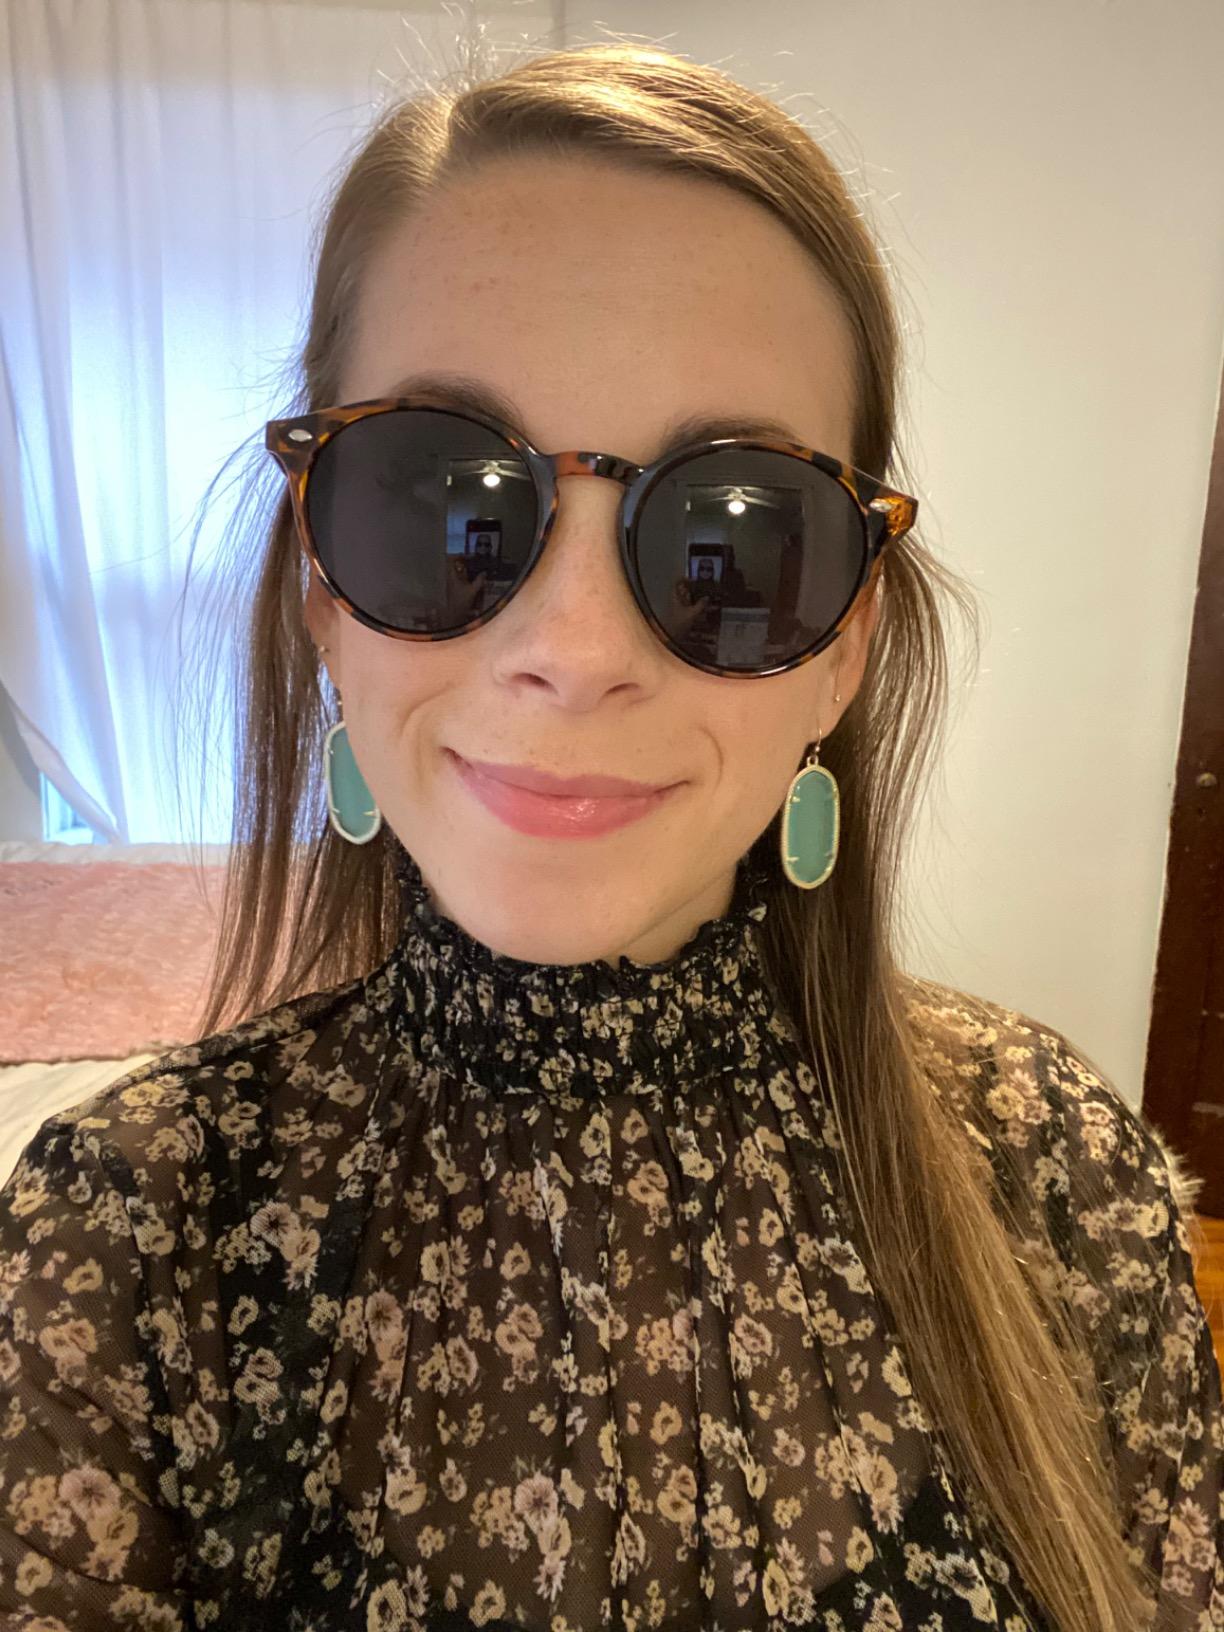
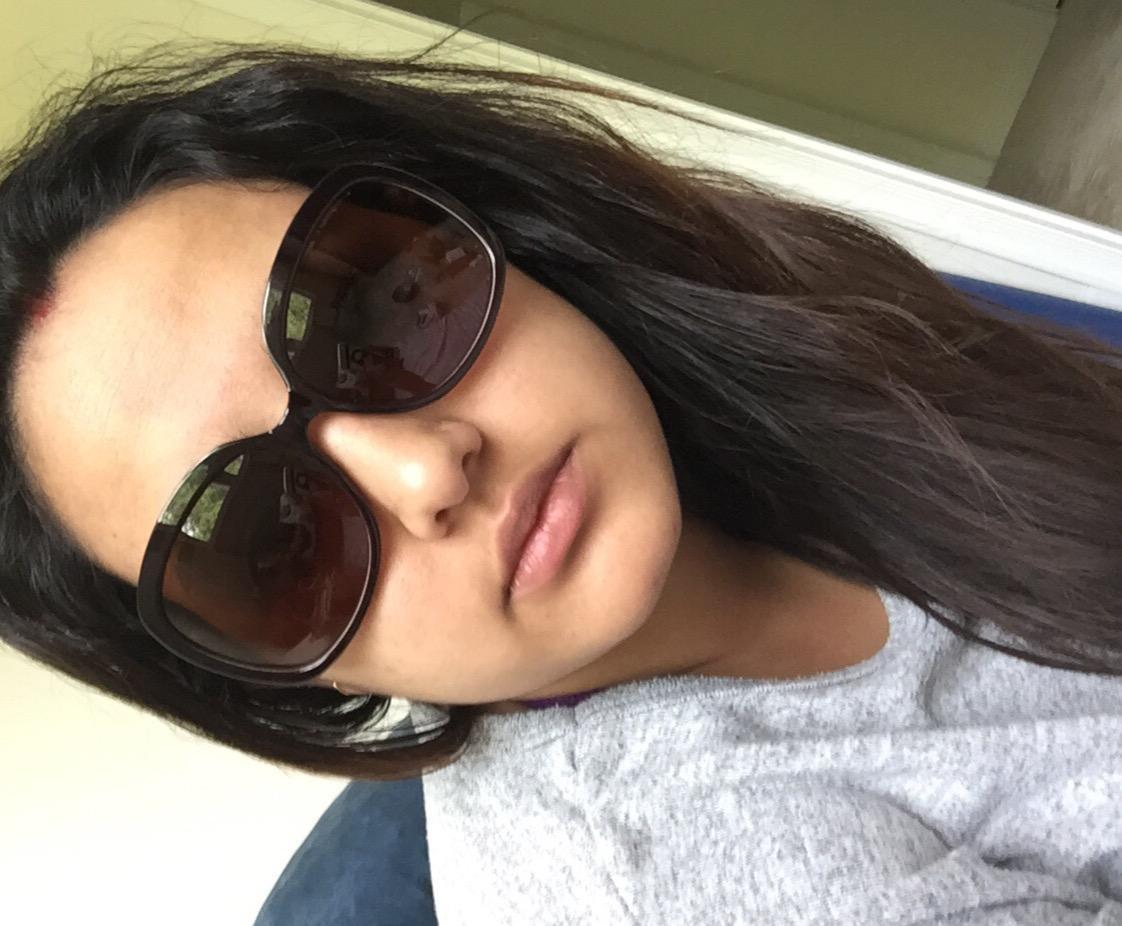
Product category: accessories_sunglasses
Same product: no